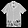
Label: Shirt